Mariscal Lamar International Airport

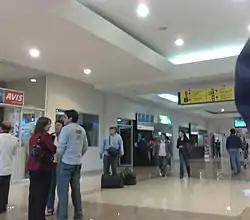
Interior of Mariscal Lamar Airport

Mariscal Lamar International Airport is a high elevation airport serving Cuenca, the capital of the Azuay Province in Ecuador. It is named after the Peruvian military leader and politician José de la Mar, a native of Cuenca.